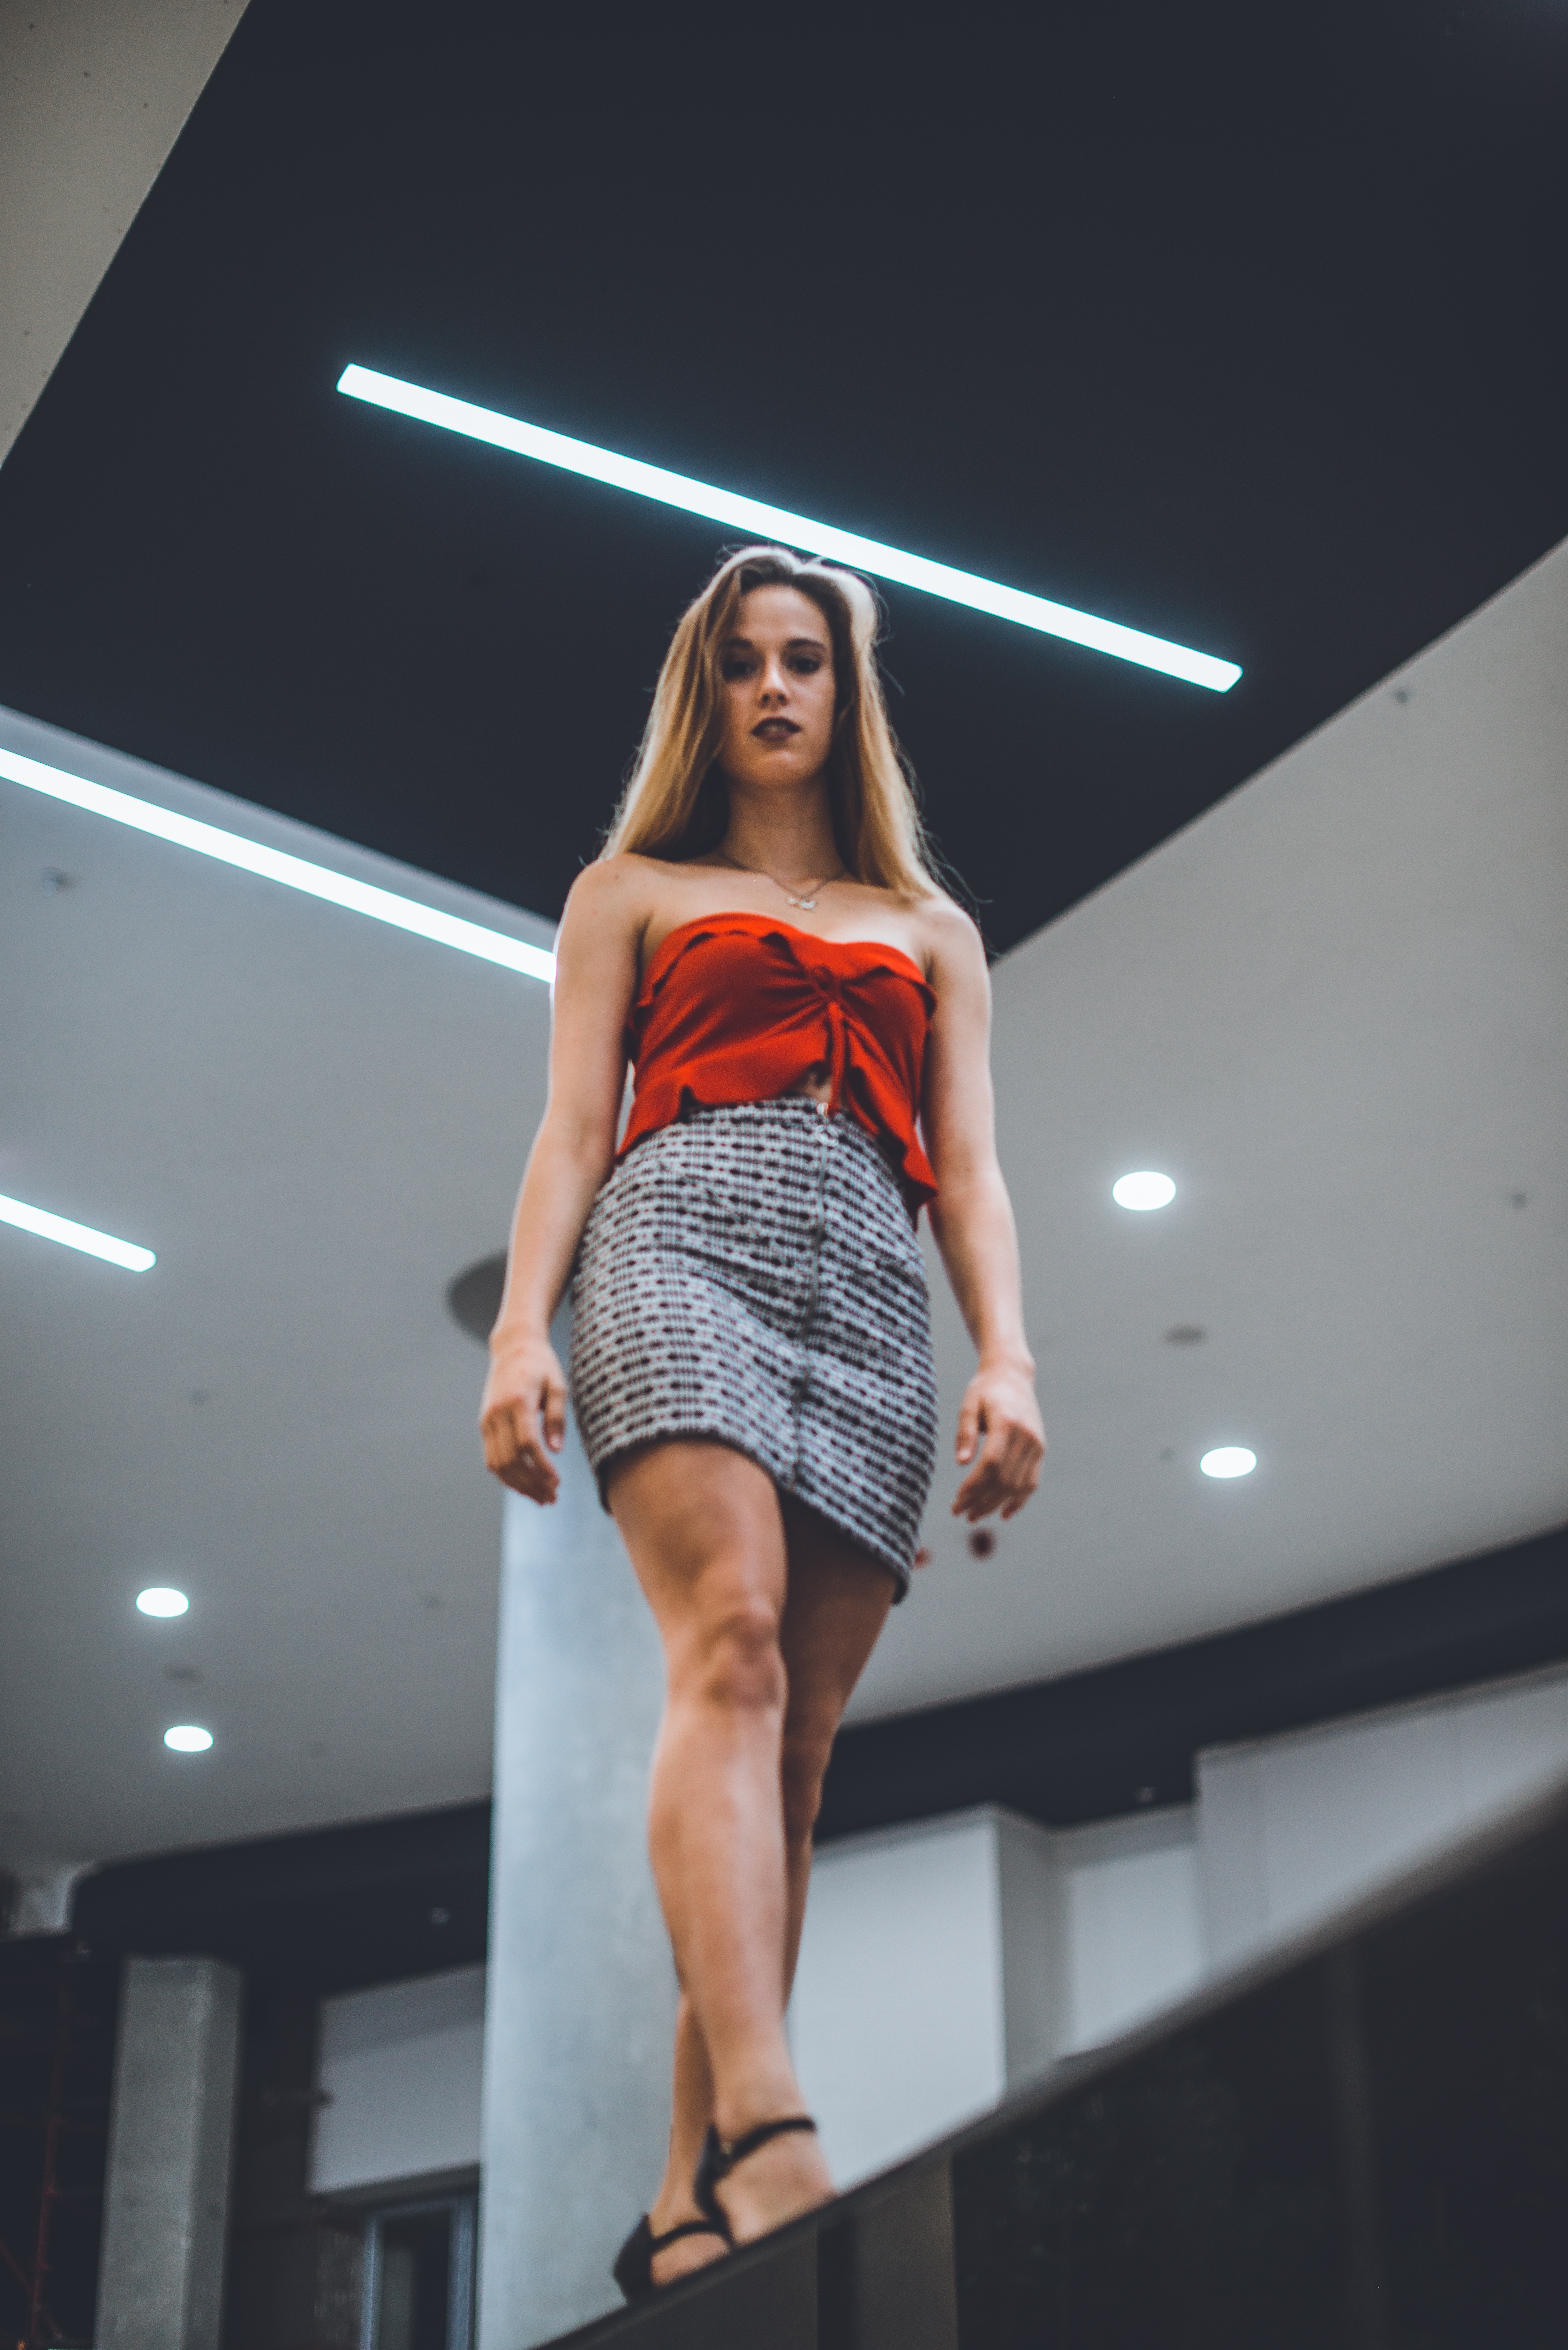
fashion model, fashion, fashion show, clothing, runway, model, beauty, fashion design, leg, human leg, long hair, thigh, shoulder, dress, event, waist, haute couture